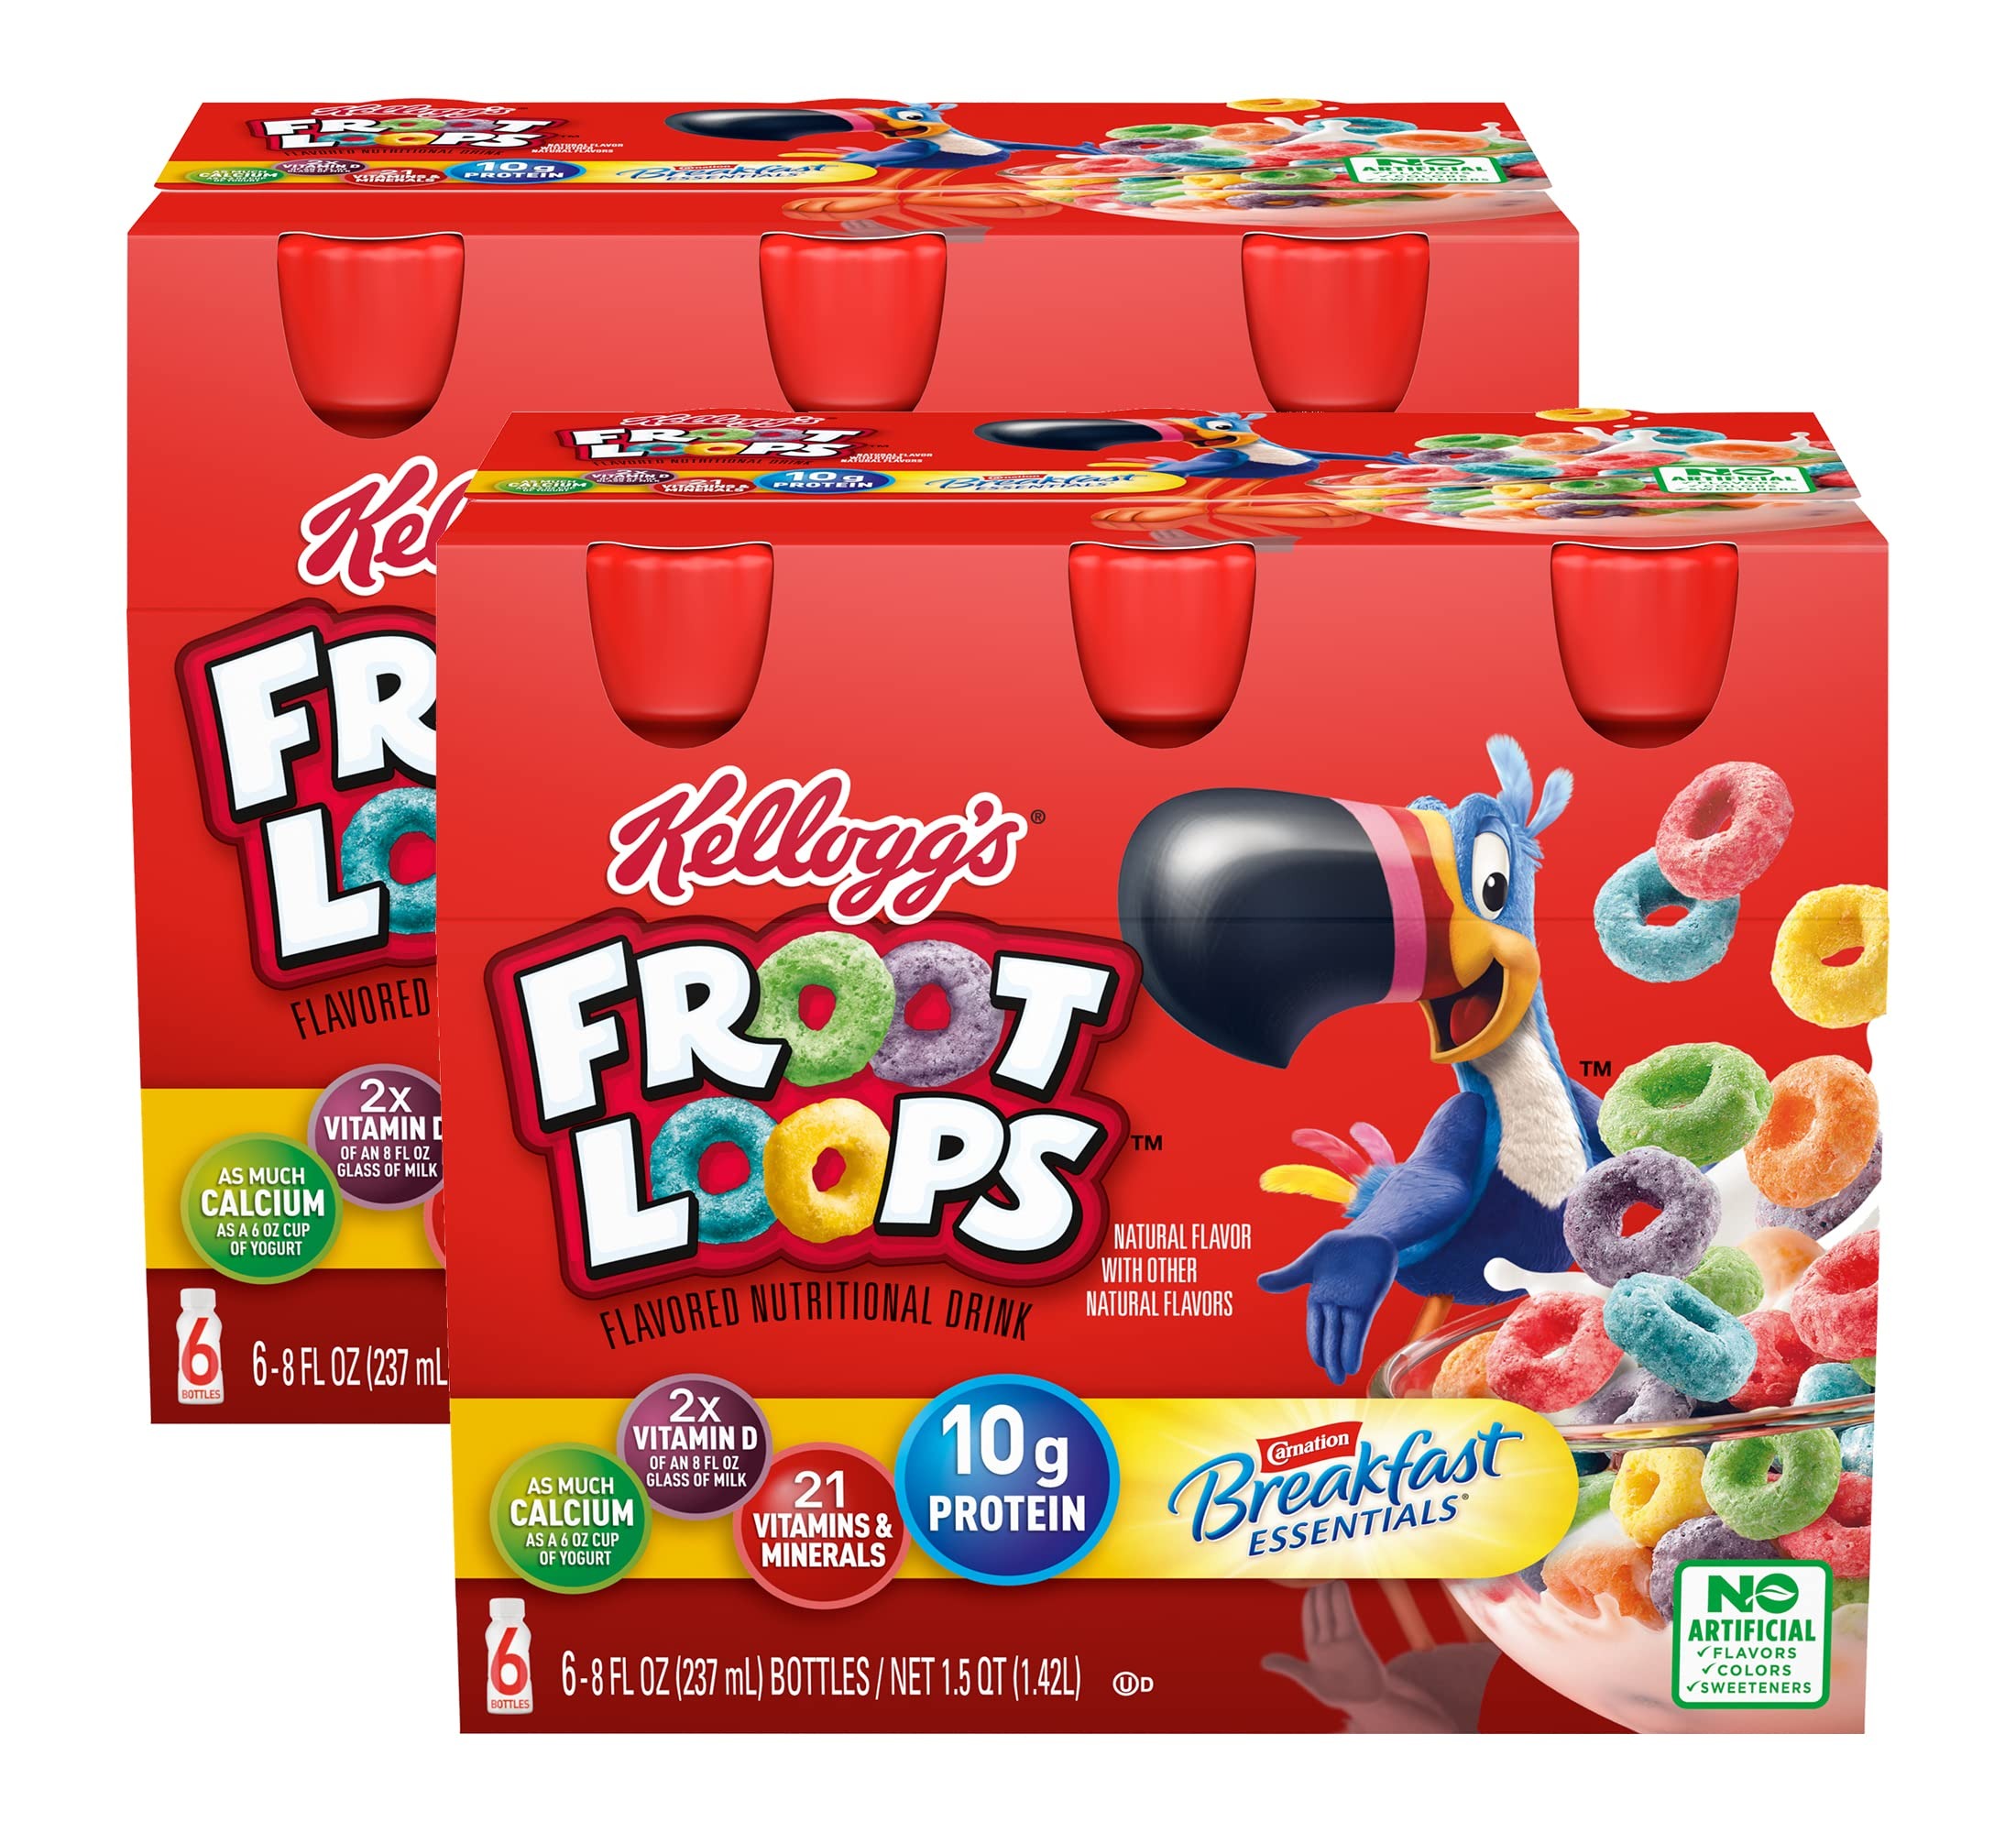
Item Name: Carnation Breakfast Essentials Kellogg’s Nutritional Drink (Froot Loops, 8 Fl Oz, Pack of 2)
Value: 96.0
Unit: Fl Oz

Price: 22.585